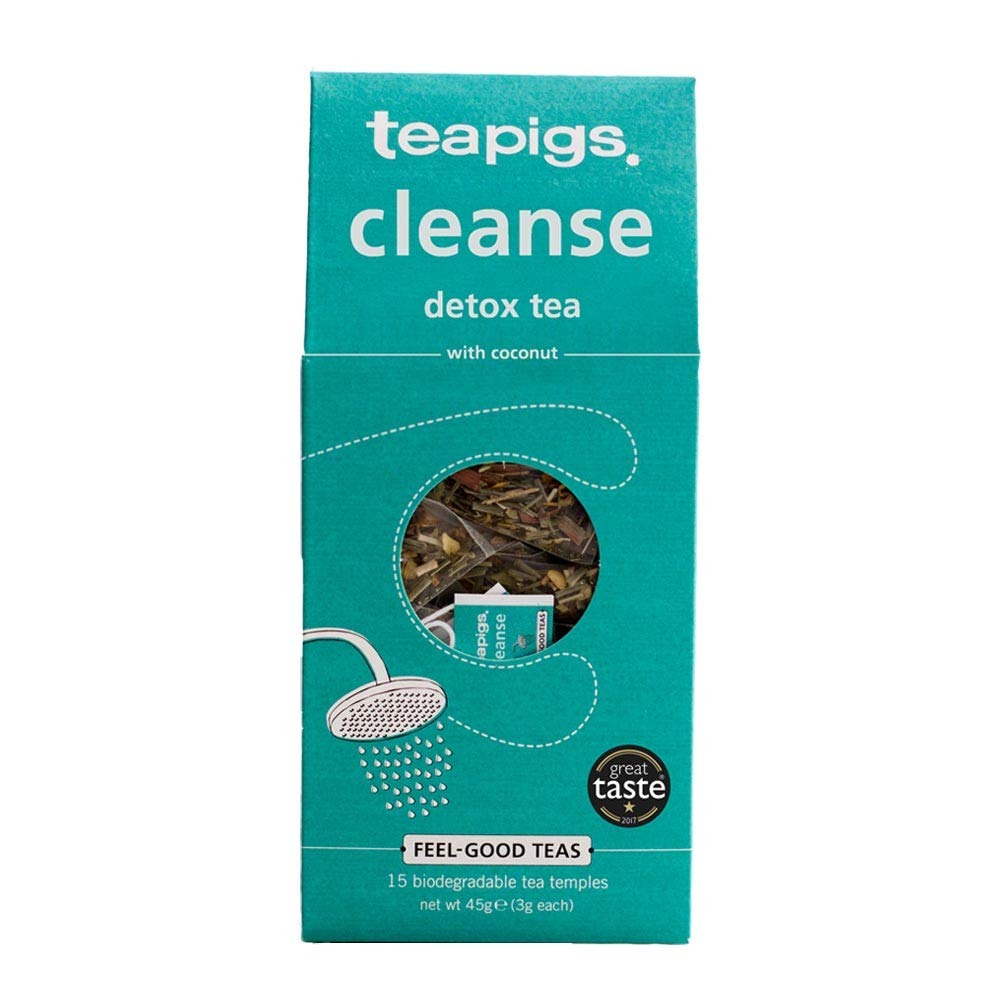
Item Name: teapigs Organic Cleanse, 15Count
Bullet Point: Allergen Information: Abalone Free
Value: 15.0
Unit: Count

Price: 19.05